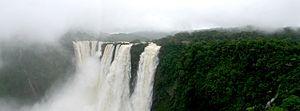
La Sharavathi, en Kannada ಶರಾವತಿ - est un fleuve du sud ouest de l'Inde, long de 128 km.
Les chutes de Jog sont une chute d'eau sur le Sharavati en Inde.